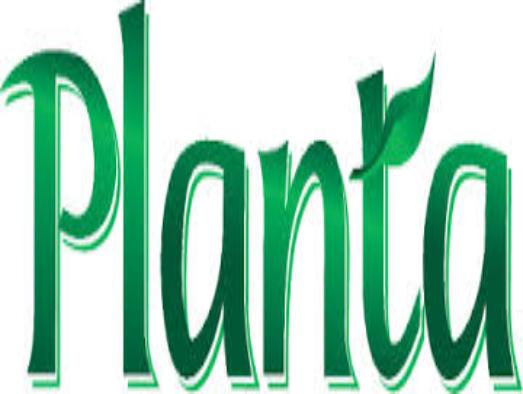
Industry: Others